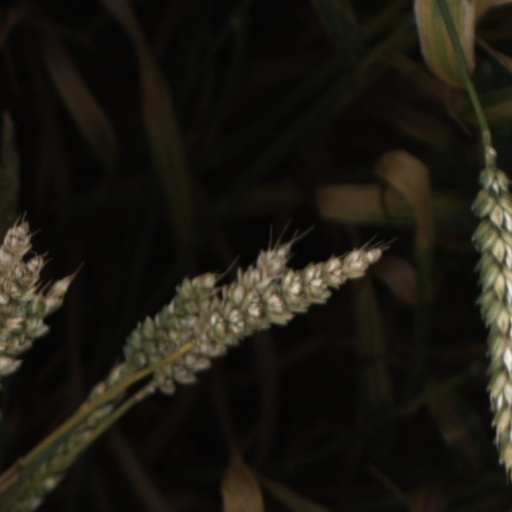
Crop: wheat